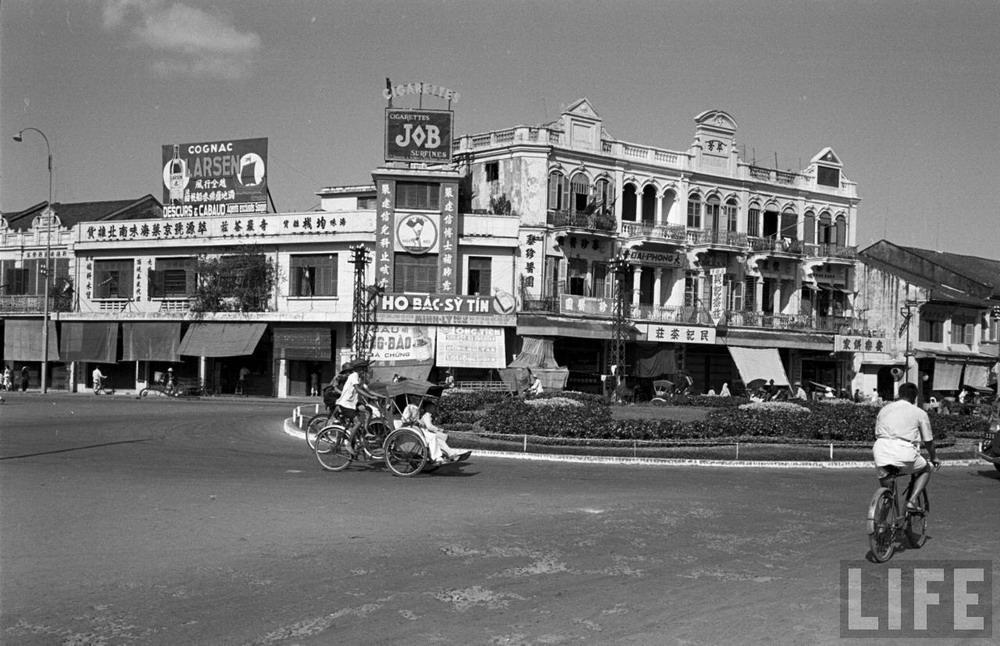
có một cái vòng xoay xuất hiện ở trên con đường